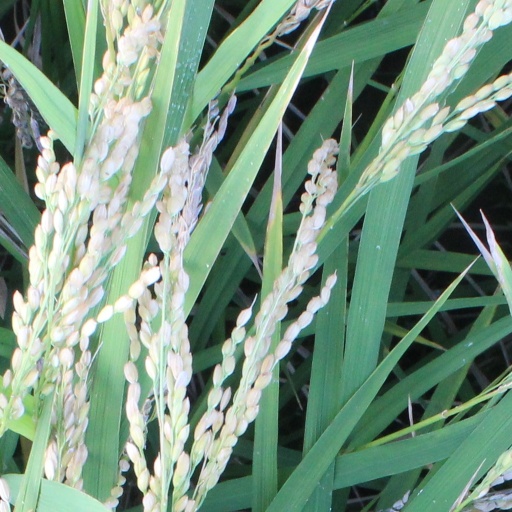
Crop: rice